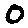
Label: 0